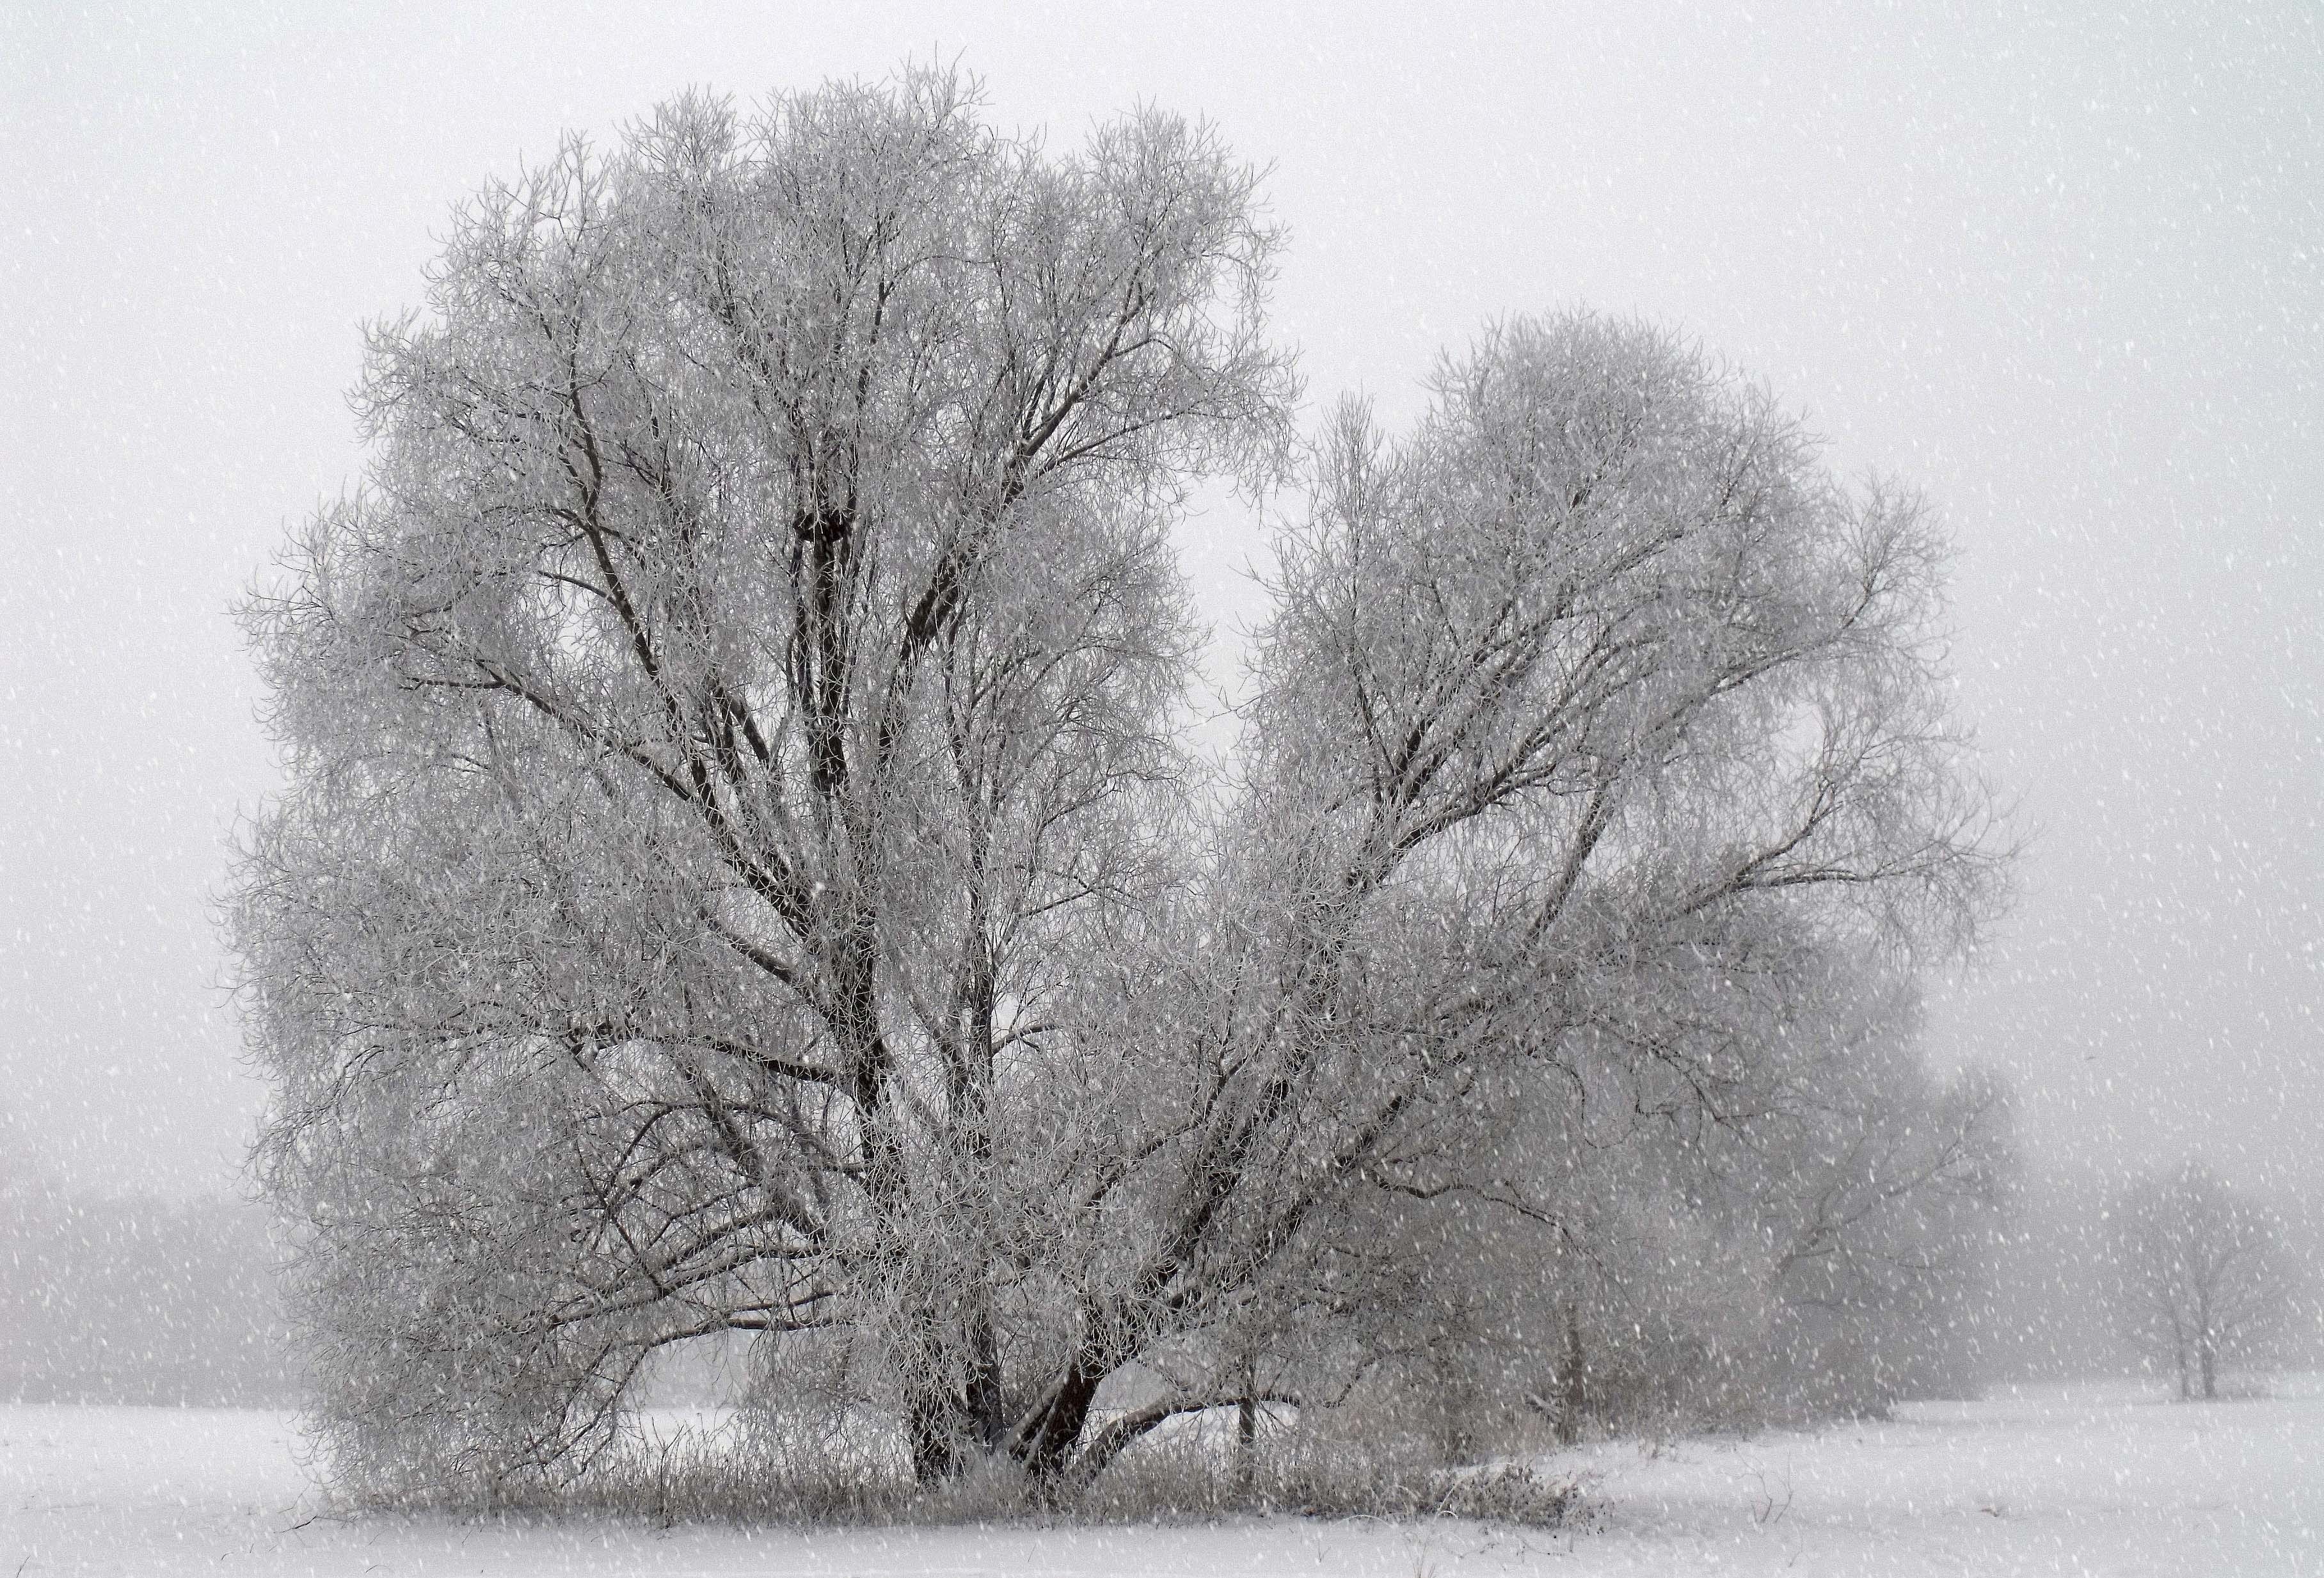
landscape, tree, nature, branch, snow, cold, winter, black and white, plant, fog, mist, sport, frost, ice, weather, frozen, monochrome, skiing, season, blizzard, frosty, wintry, winter magic, time of year, freezing, winter sports, winter impressions, atmospheric phenomenon, woody plant, winter storm, rain and snow mixed, longevity auelandschaft